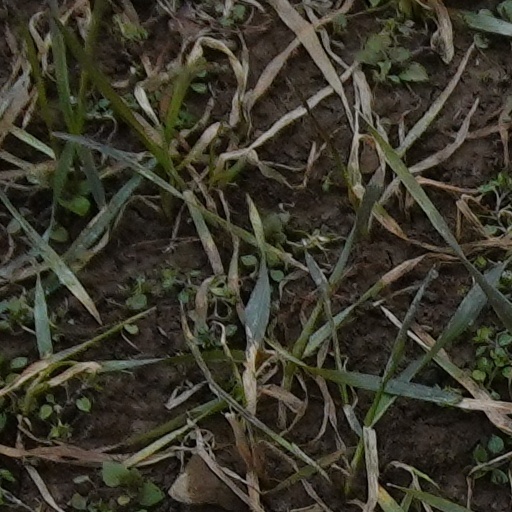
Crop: wheat